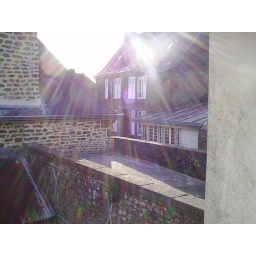
easter 06 sun terrace at nealy sunset from my bedroom window in the french house